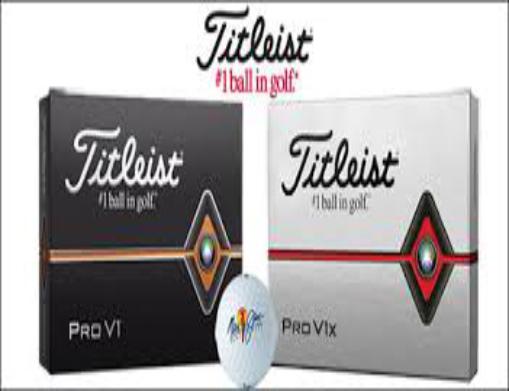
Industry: Sports